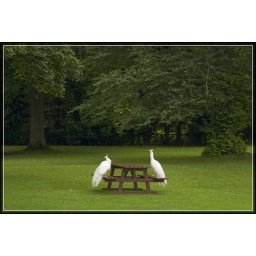
Two white peacocks sitting at a picnic bench/table in the grounds of Scone Palace